Five Peaks Garden

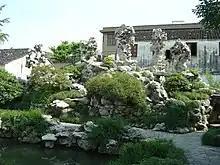
Taihu stone peaks in Wufeng Garden

The garden is named after the five rocks within the garden. The garden was built during the Ming dynasty (1522-1566) by painter Wen Boren. Wen Boren built his home in the garden, and after he moved, a bureaucrat named Yang Cheng purchased the property. When Cheng moved, the property was developed with residential buildings. The property then changed hands many times over the years until it became a restoration project. In 1979 authorities began restoration efforts for the garden.